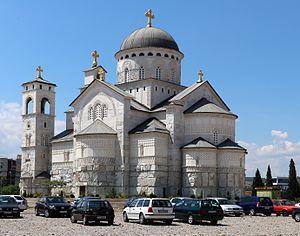
La cathédrale de la Résurrection-du-Christ de Podgorica, au Monténégro, est une cathédrale de la Métropole orthodoxe du Monténégro et du littoral et de l'Église orthodoxe serbe.